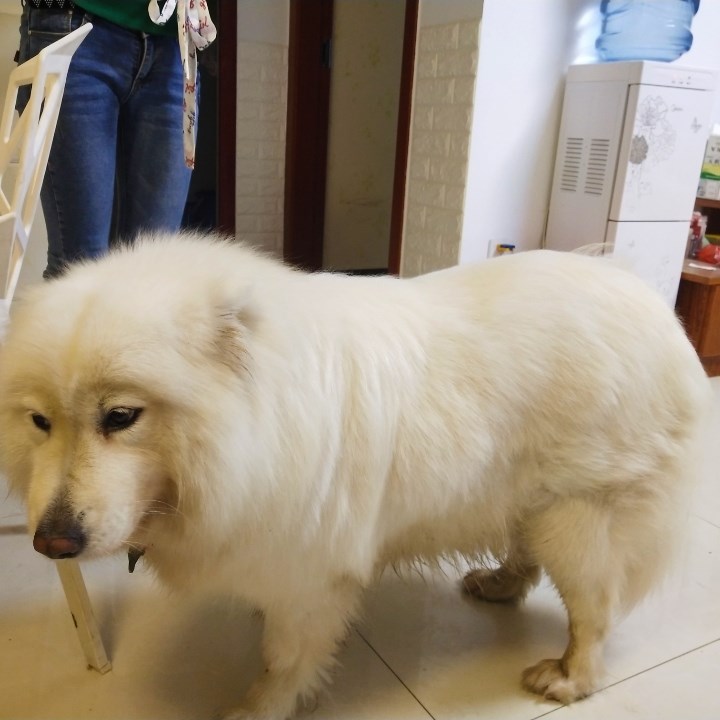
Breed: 2192-n000088-Samoyed